Tom Cable

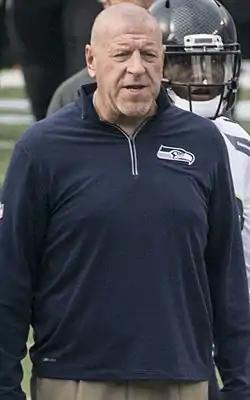
Cable in 2015

Thomas Lee Cable Jr. (born November 26, 1964) is an American football coach for the Houston Roughnecks of the United Football League (UFL). He served with four National Football League (NFL) franchises between the 2006 and 2021 seasons.